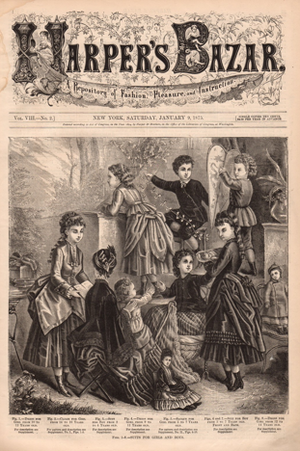
Un magazine de mode est un titre de presse écrite consacré à la mode et ayant le format d'un magazine. Ce magazine est composé le plus souvent d'un contenu rédactionnel, ainsi que, anciennement, d'illustrations puis de photographies de mode.